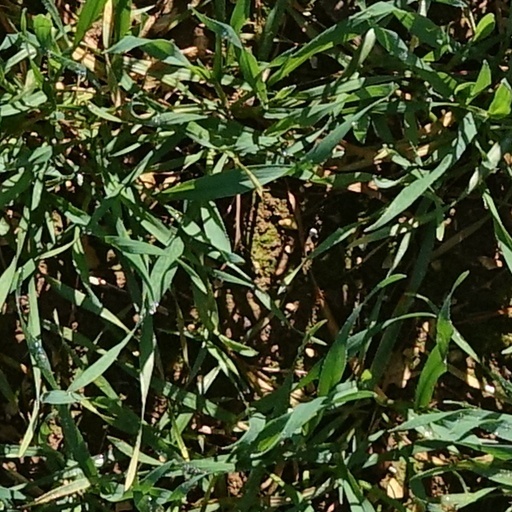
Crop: wheat